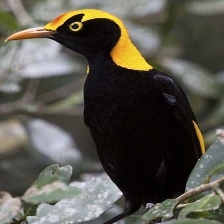
Species: REGENT BOWERBIRD
Scientific name: SERICULUS CHRYSOCEPHALUS